British Rail Class 432

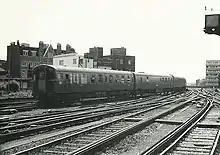
3006 approaching Waterloo in 1967, in all-blue livery.

With the withdrawal of steam services and the full electrification of the line to Bournemouth on 9 July 1967. At the time, there had been insufficient financial justification to electrify between Bournemouth and Weymouth. This resulted in a quandary of how to maintain through services and the solution devised was novel. Tests in the mid 1960s had proved that high speed main line push-pull operation was both feasible and safe. The result was to have a high powered 4-car EMU at the London end pushing trailer units to Bournemouth where the trailers would be detached and then pulled to Weymouth by a push-pull equipped diesel electric locomotive. The operation in the up direction would be the reverse.